Graduate (dinghy)

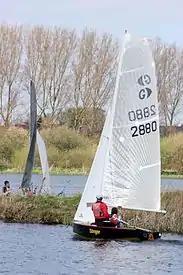
Graduate dinghy sailing at Emberton Park, UK

The Graduate is a 12-foot sailing dinghy with a single-chine hull. Designed by Dick Wyche in 1952, the Graduate has a Bermuda rig.